Axis naval activity in Australian waters

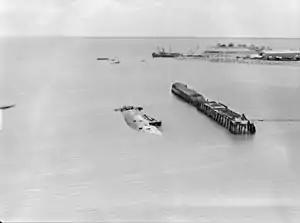
A sunken ship and burnt-out wharf in Darwin Harbour following the first Japanese air raid

The bombing of Darwin on 19 February 1942, was the heaviest single attack by the IJN against mainland Australia. On 19 February, four Japanese aircraft carriers (and ) launched a total of 188 aircraft from a position in the Timor Sea. The carriers were escorted by four cruisers and nine destroyers. The naval aircraft inflicted heavy damage on Darwin and sank nine ships. A raid conducted by 54 land-based bombers later the same day caused further damage to the town and RAAF Base Darwin and the destruction of 20 Allied military aircraft. Allied casualties were 236 killed and between 300 and 400 wounded, the majority of whom were non-Australian Allied sailors. Four Japanese aircraft were confirmed to have been destroyed by Darwin's defenders.